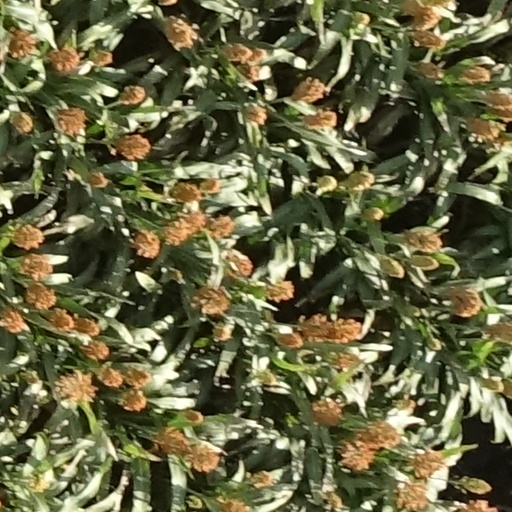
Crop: sorghum